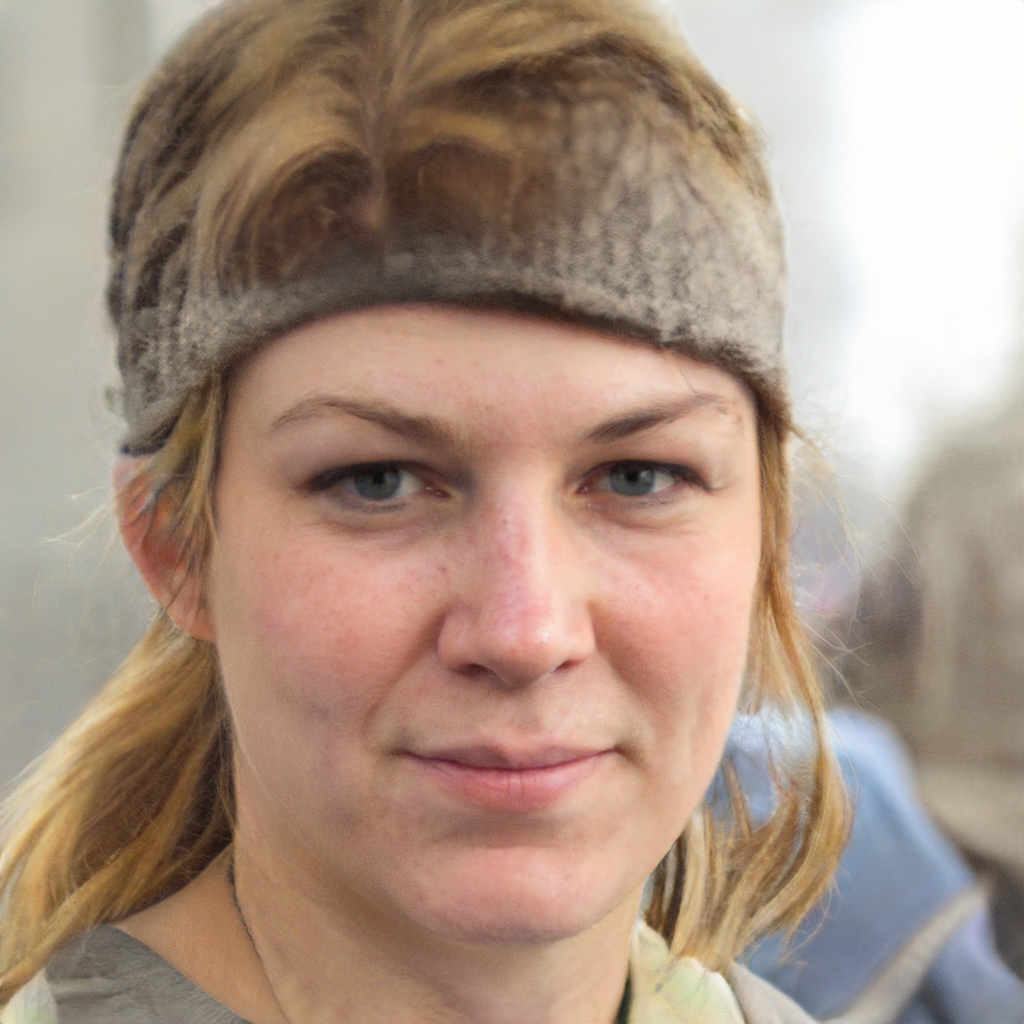
Gender: Female